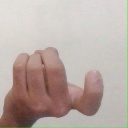
अक्षर: ज